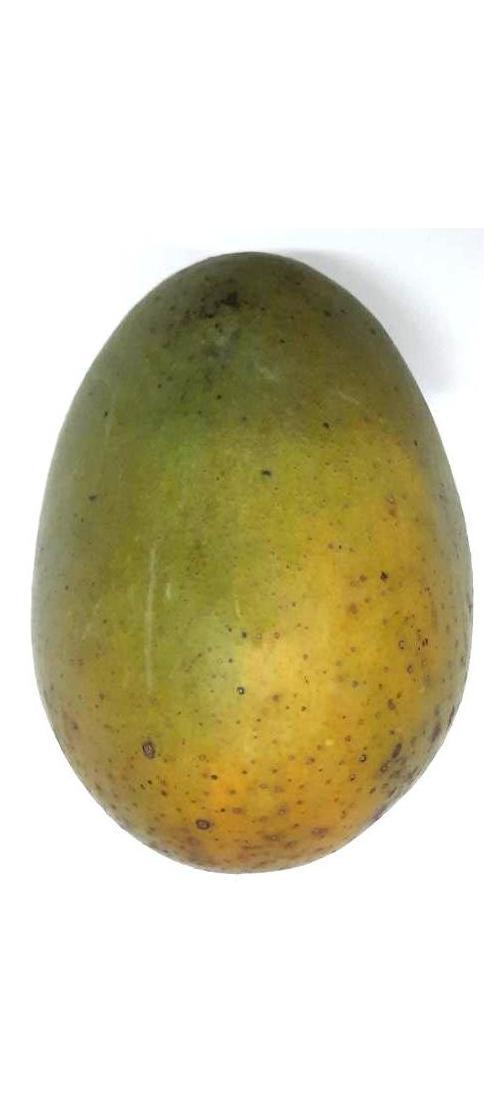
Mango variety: Himsagor